Rushanara Ali

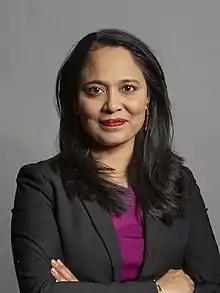
Official portrait, 2019

Rushanara Ali (born 14 March 1975) is a British politician who has served as a Member of Parliament (MP) since 2010 and as Parliamentary Under-Secretary of State for Homelessness and Rough Sleeping since July 2024. A member of the Labour Party, she was the first British Bangladeshi elected to Parliament.